Paul Nitsche

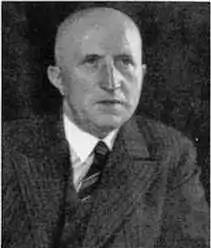

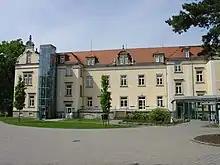
House 16, Schloss Sonnenstein, as a memorial

Hermann Paul Nitsche (November 25, 1876 – March 25, 1948) was a German psychiatrist known for his expert endorsement of the Third Reich's euthanasia authorization and who later headed the Medical Office of the T-4 Euthanasia Program.